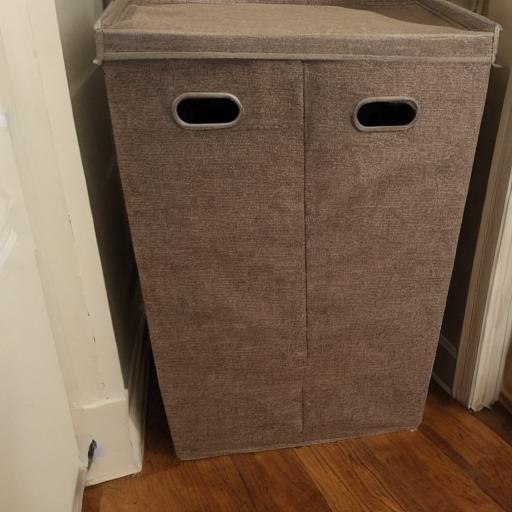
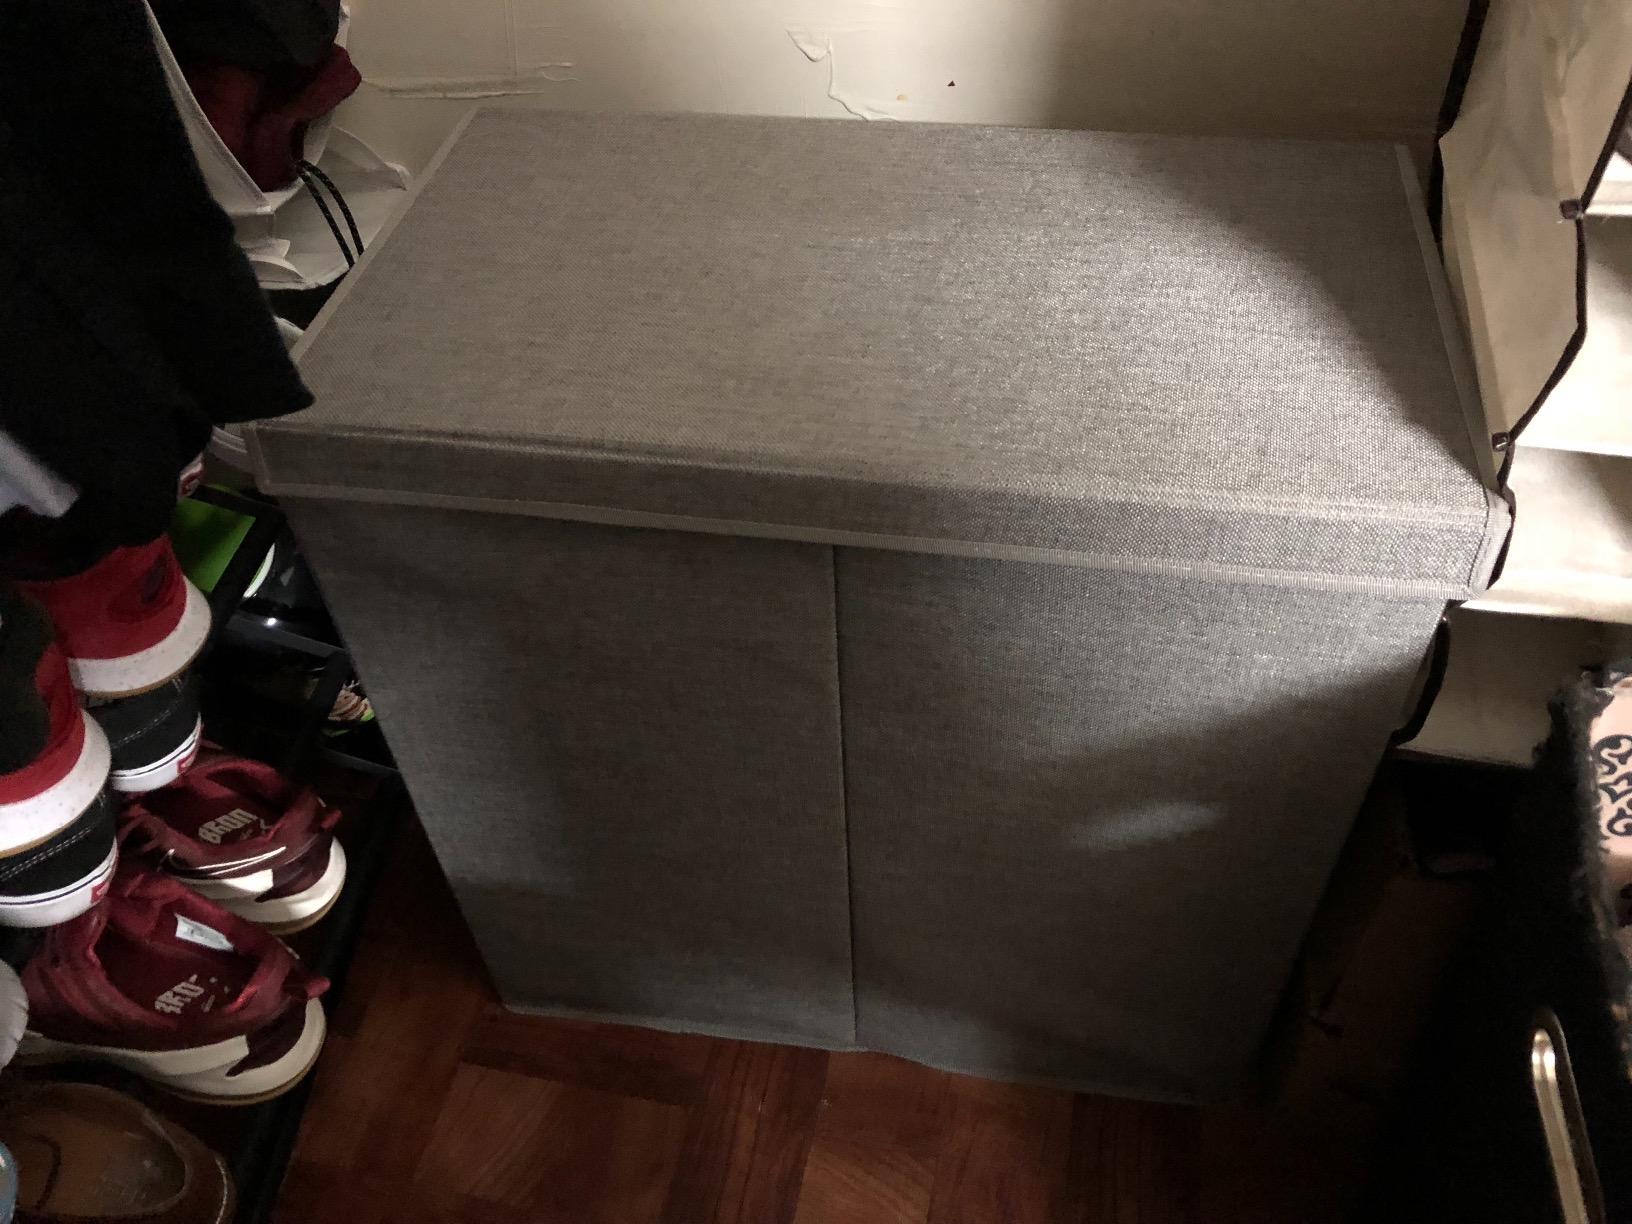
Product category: items_hamper
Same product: no